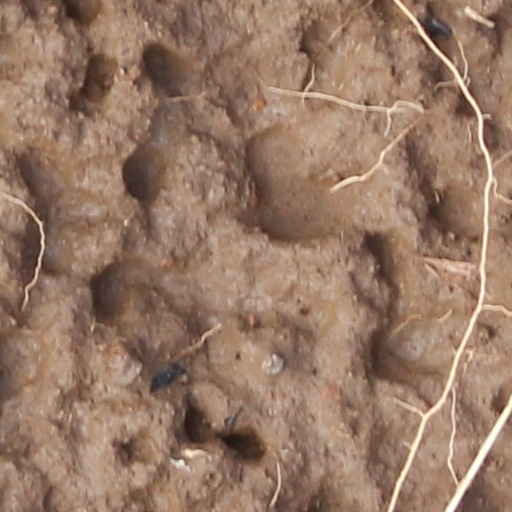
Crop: wheat